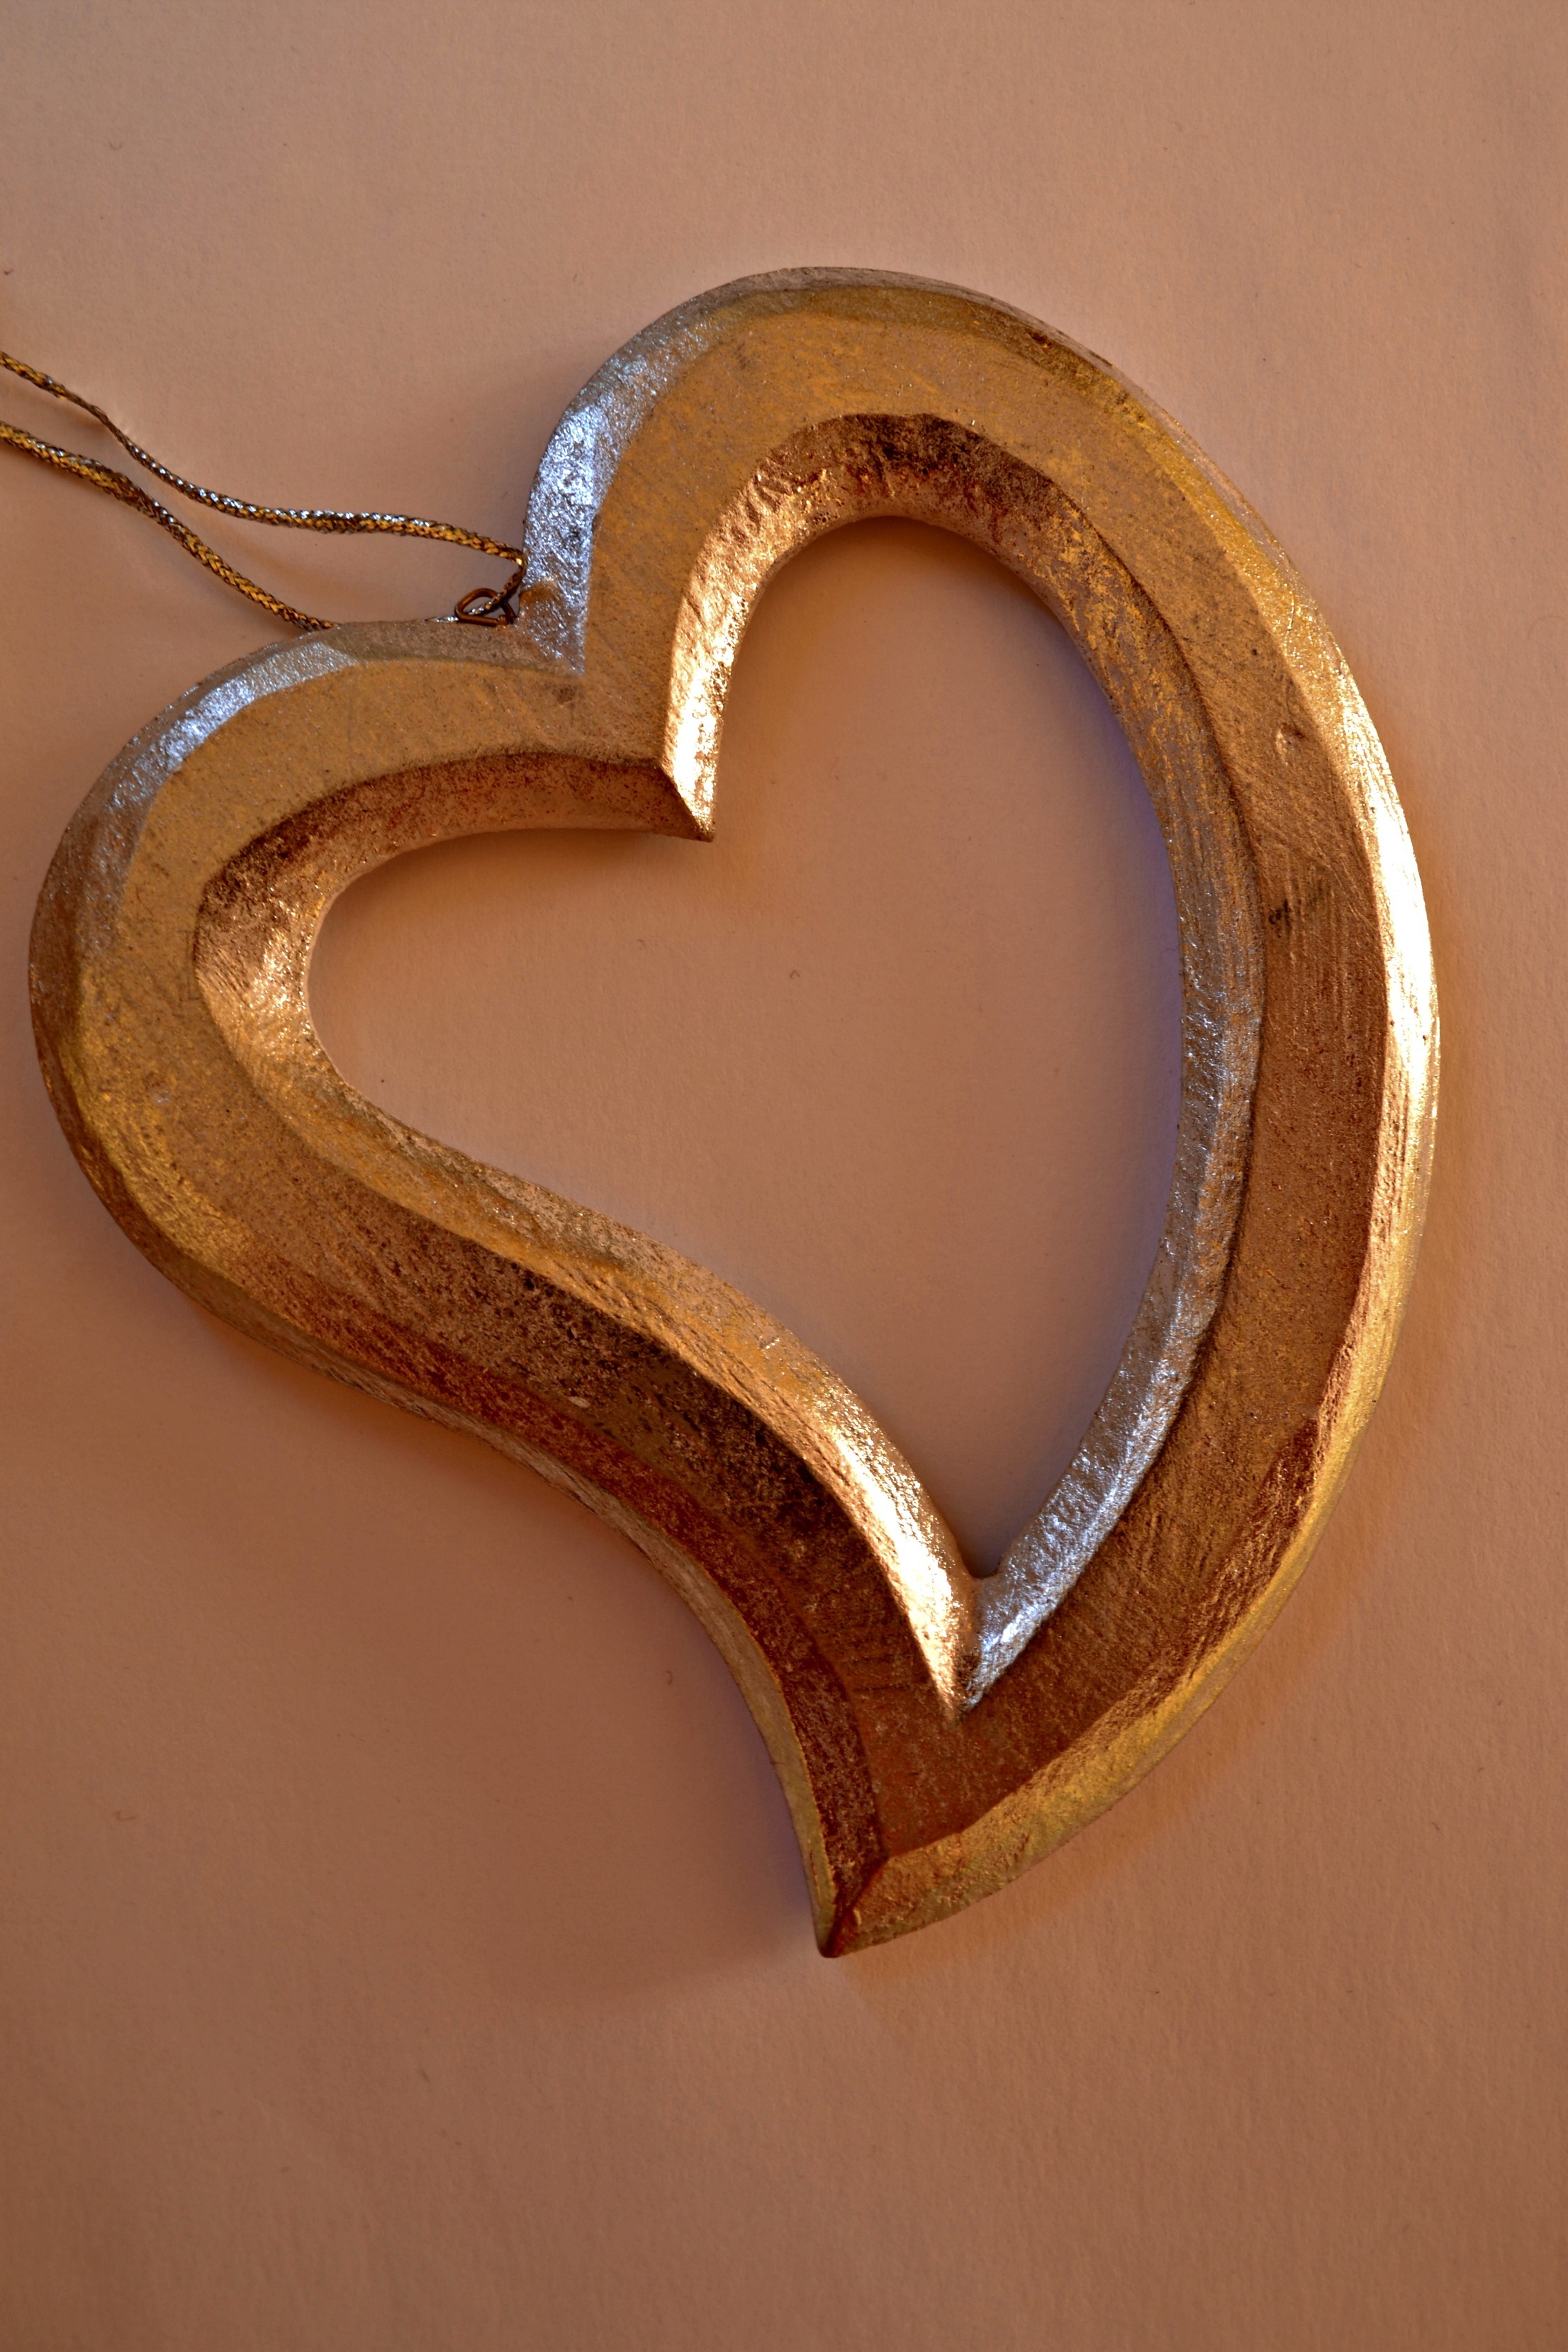
hand, wood, chain, number, love, heart, decoration, symbol, metal, ear, circle, ornament, necklace, jewellery, gold, decorative, organ, shape, pendant, locket, fashion accessory